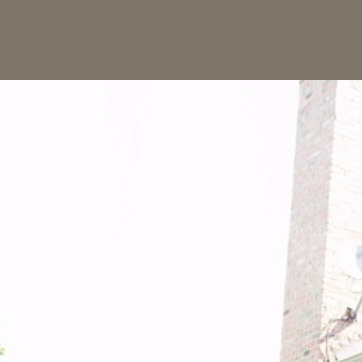
Material: sky